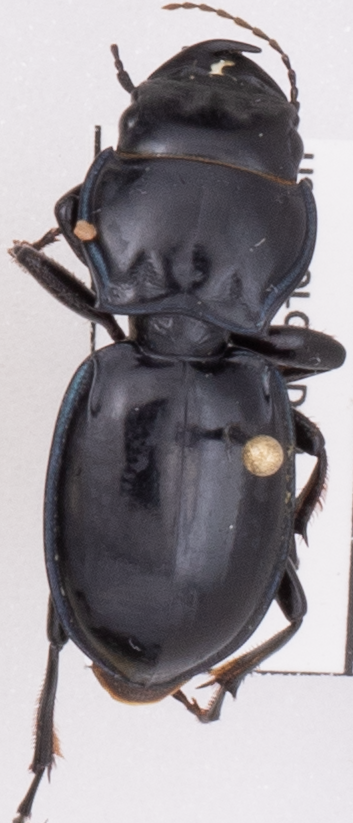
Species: Pasimachus elongatus
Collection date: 2022-07-27
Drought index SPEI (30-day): -0.258
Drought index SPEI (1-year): -1.85
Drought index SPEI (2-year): -1.69